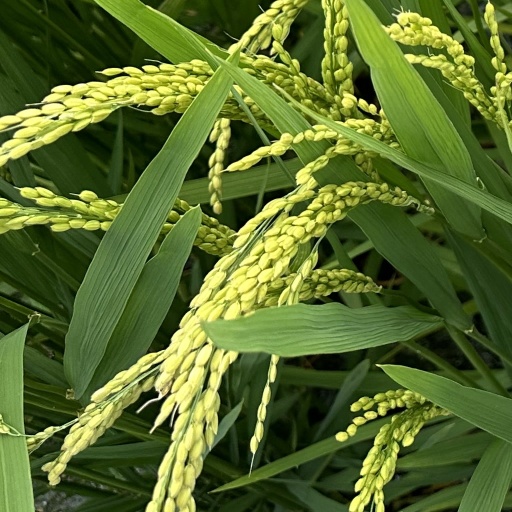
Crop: rice